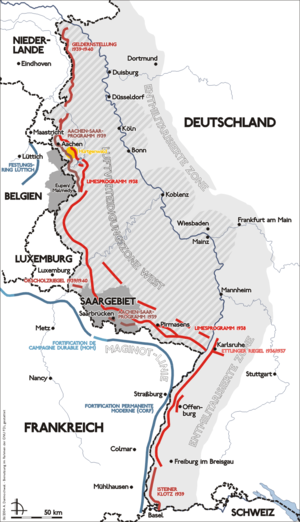
Westwall
Forløbet af Westwall, Maginot-linjen og fæstningen ved Liege. De grå områder var demilitariserede efter Versaillestraktaten.
Westwall var en tysk forsvarslinje, som i slutningen af 1930'erne blev opbygget over for den franske Maginot-linje samt langs grænsen mod Belgien og Holland.